Lazare Weiller

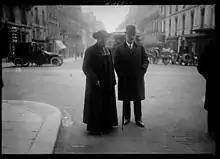
The senators Nicolas Delsor and Lazare Weiller in 1920

By June 1908 the recent flights of Henri Farman and Léon Delagrange had reduced Weiller's confidence in the Wrights.